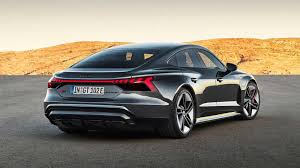
Label: noambulance